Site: brandenburg
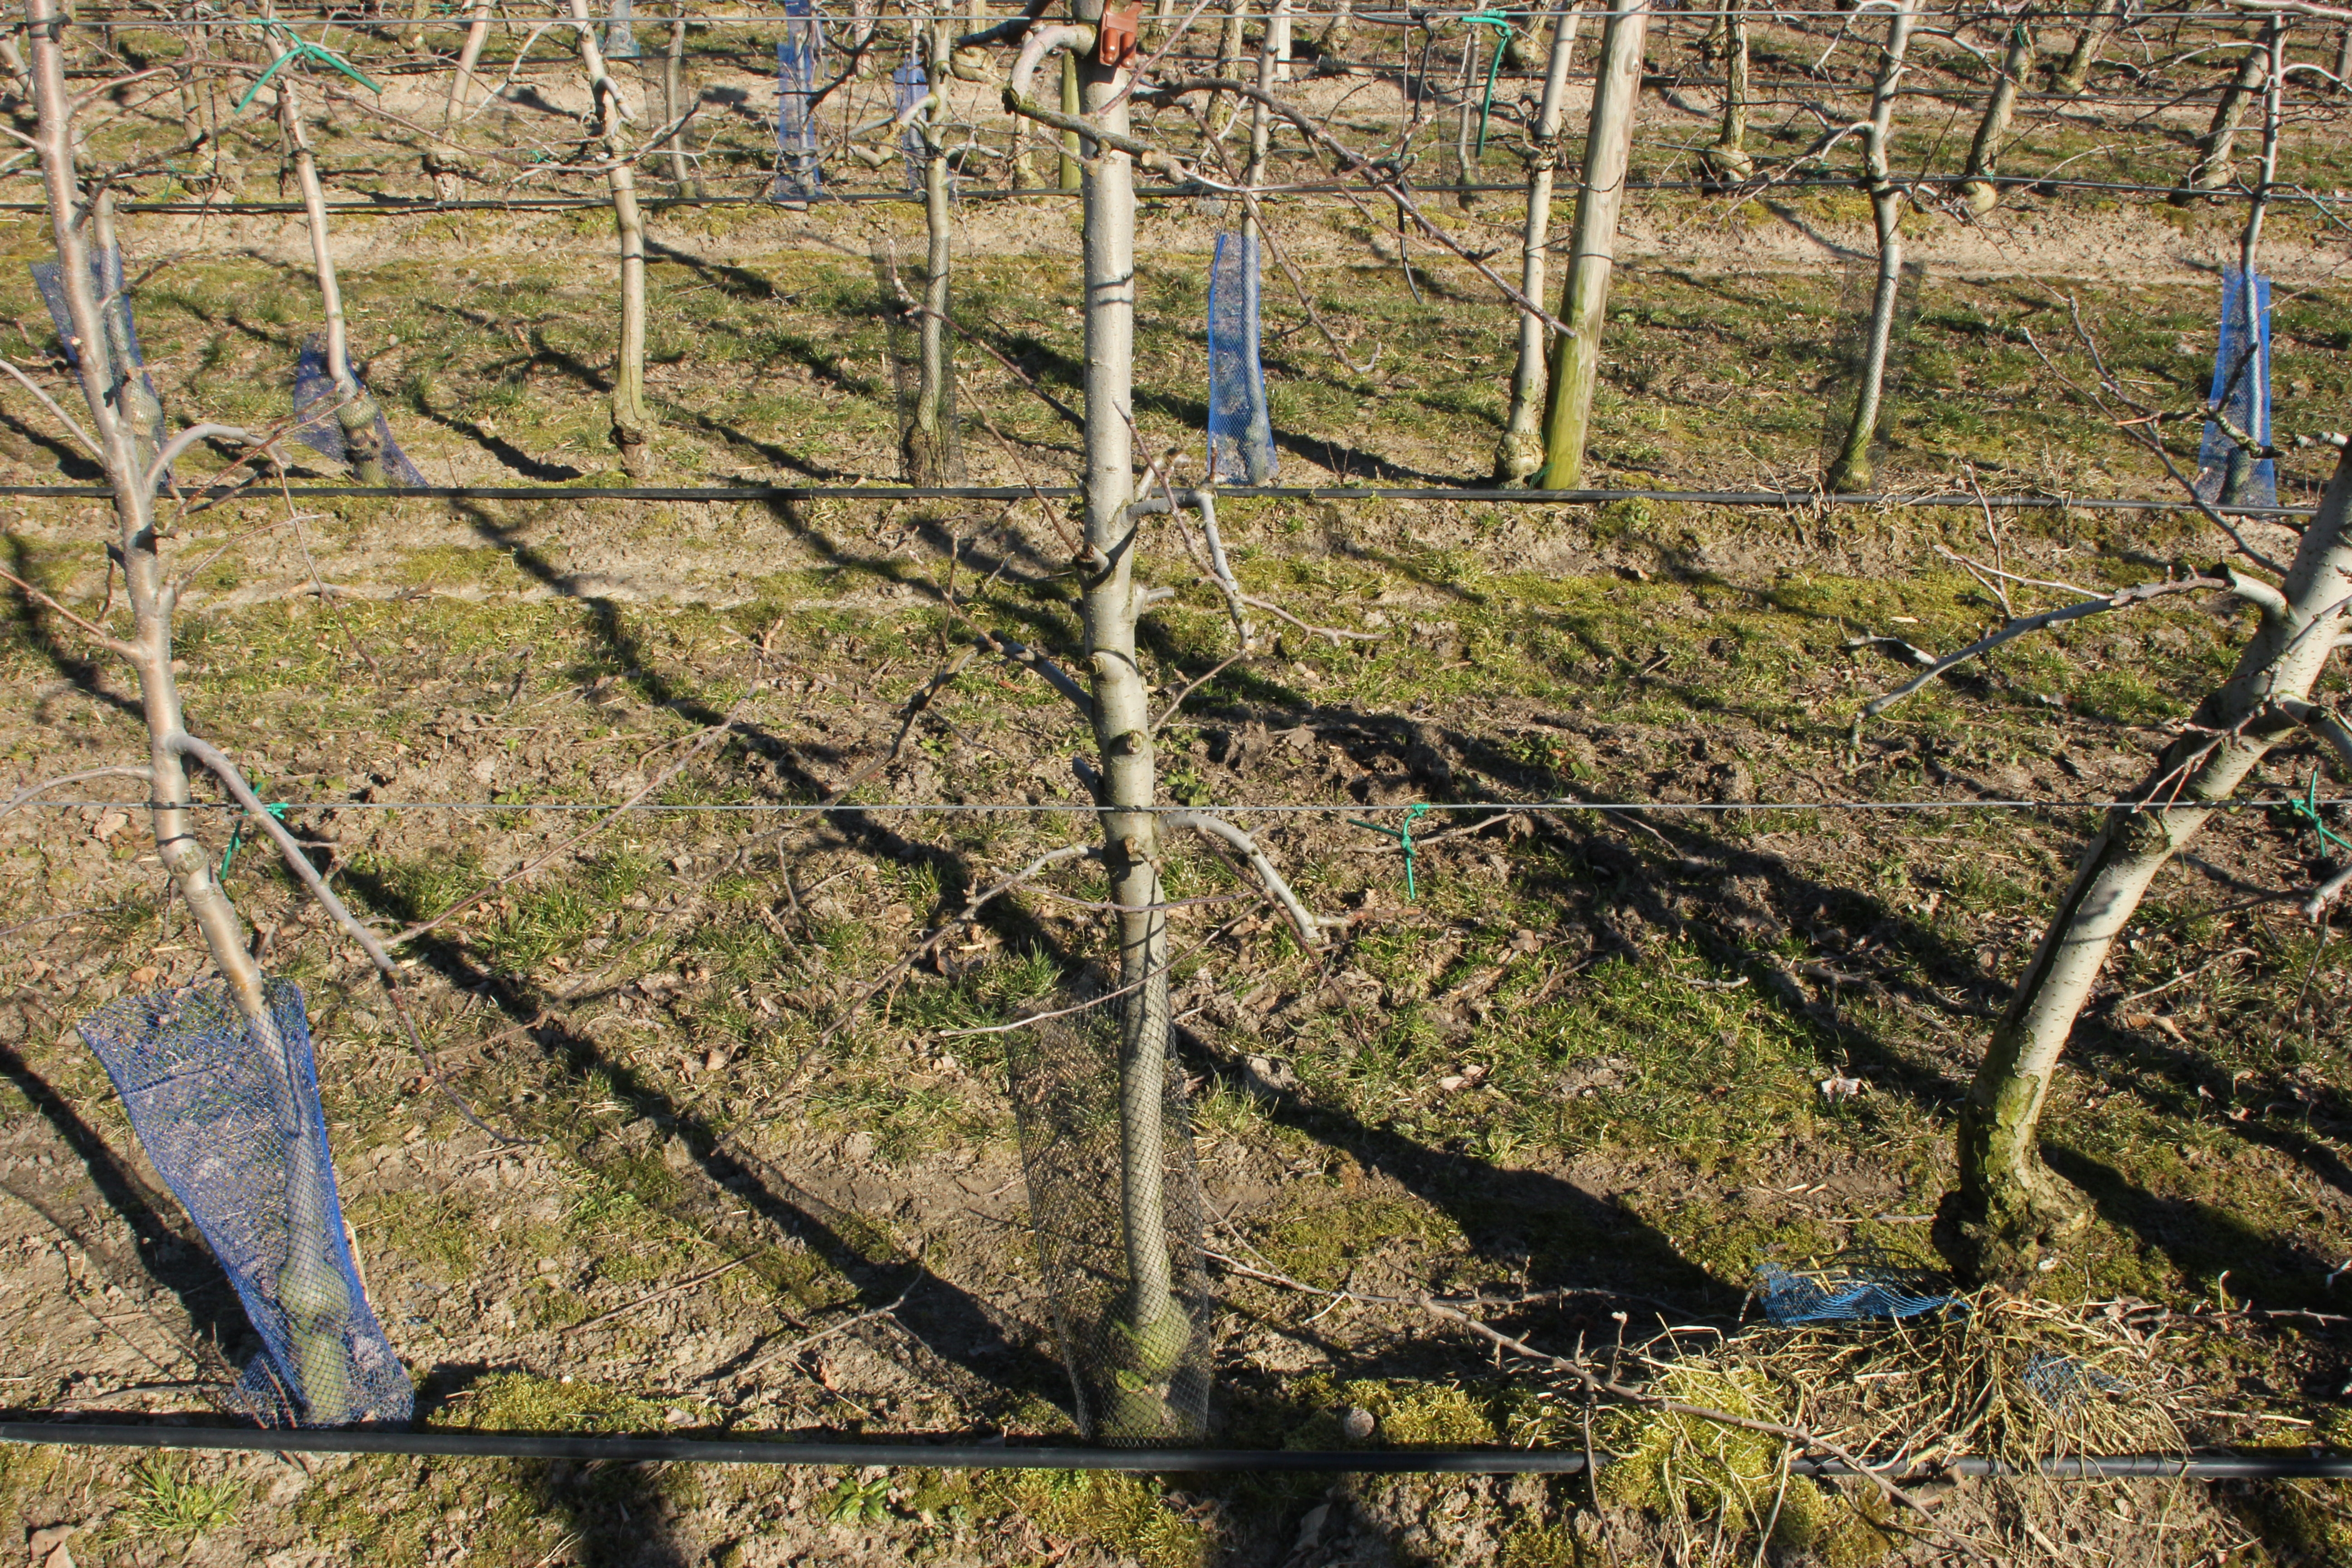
Growth stage (BBCH 03): Bud development